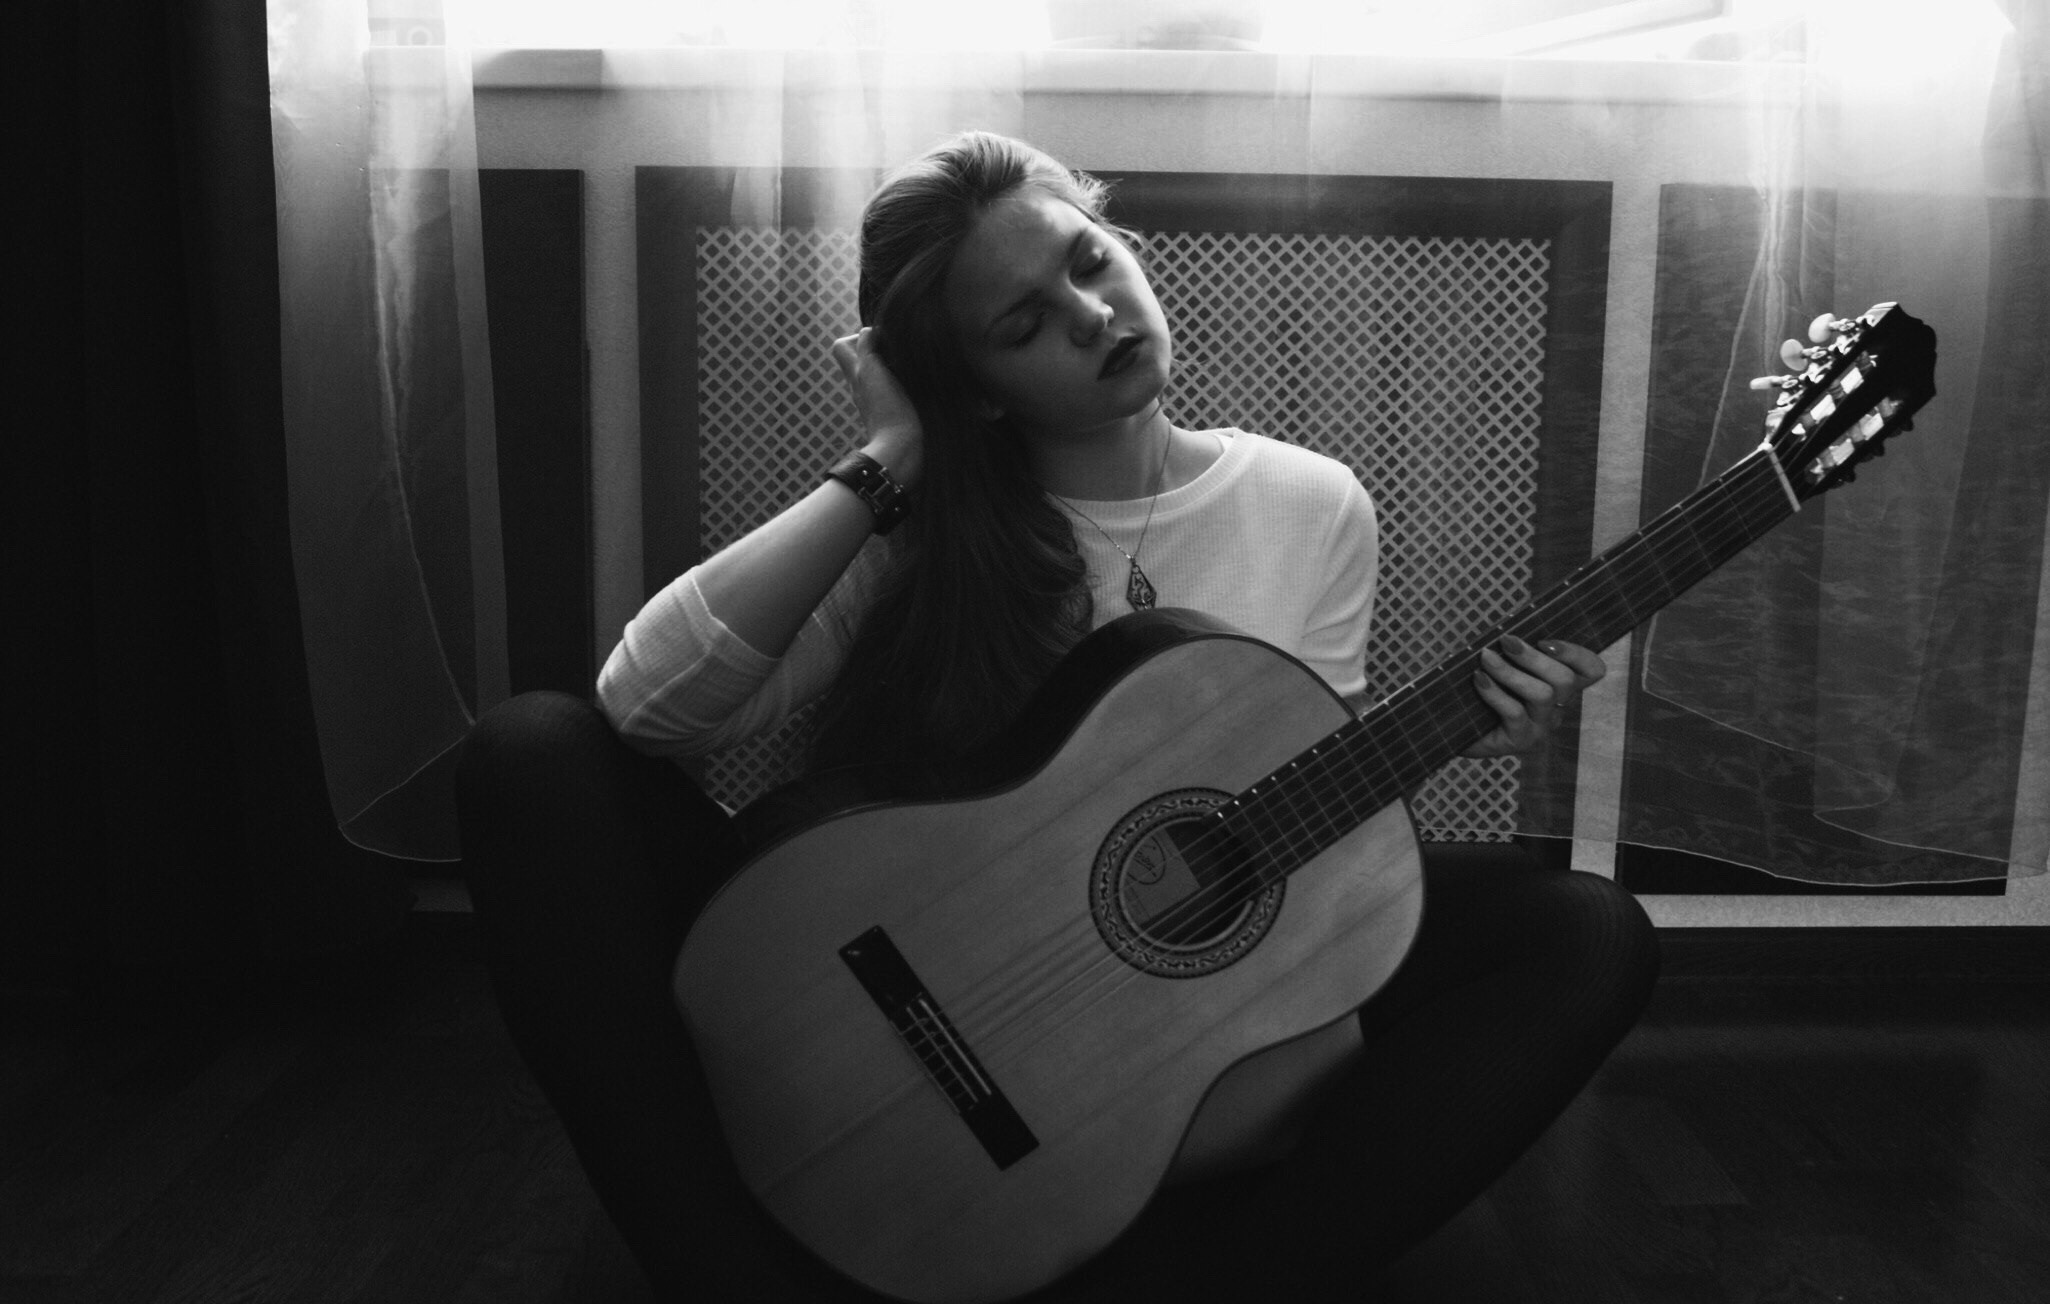
person, music, black and white, girl, woman, hair, white, photography, guitar, acoustic guitar, female, model, instrument, curtain, musician, black, monochrome, musical instrument, stringed instrument, singing, beautiful, guitarist, bass guitar, photoshoot, classical guitar, monochrome photography, string instrument, plucked string instruments